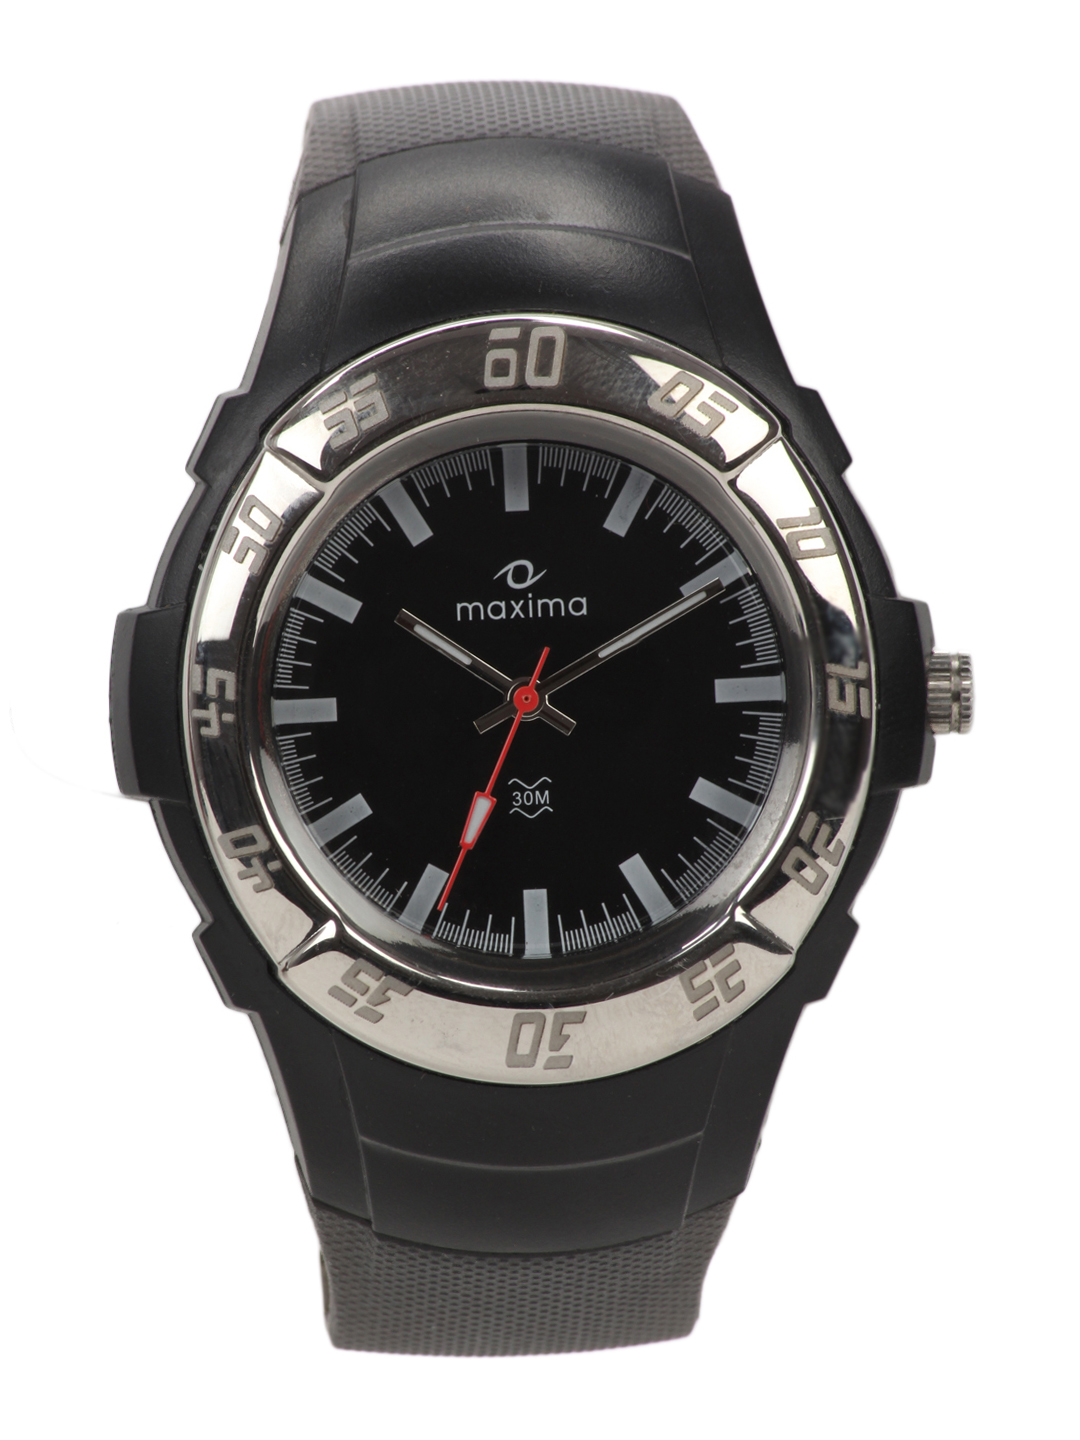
Maxima Men Black Watch
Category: Accessories / Watches / Watches
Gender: Men
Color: Black
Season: Winter 2016
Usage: Casual